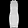
Label: Dress